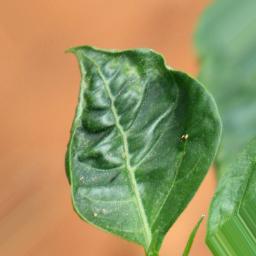
Label: mites_and_trips